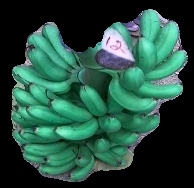
Variety: rasbale
Grade: grade1